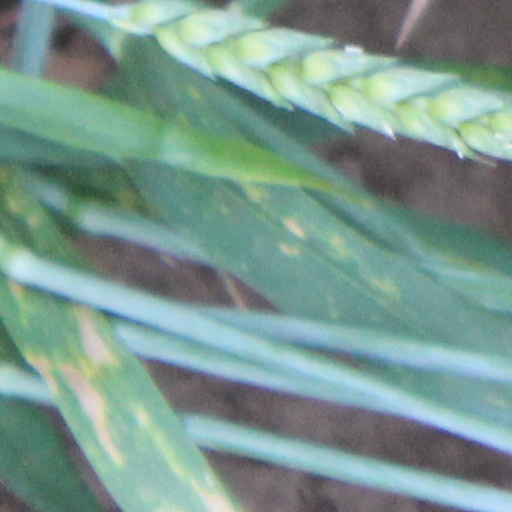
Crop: wheat